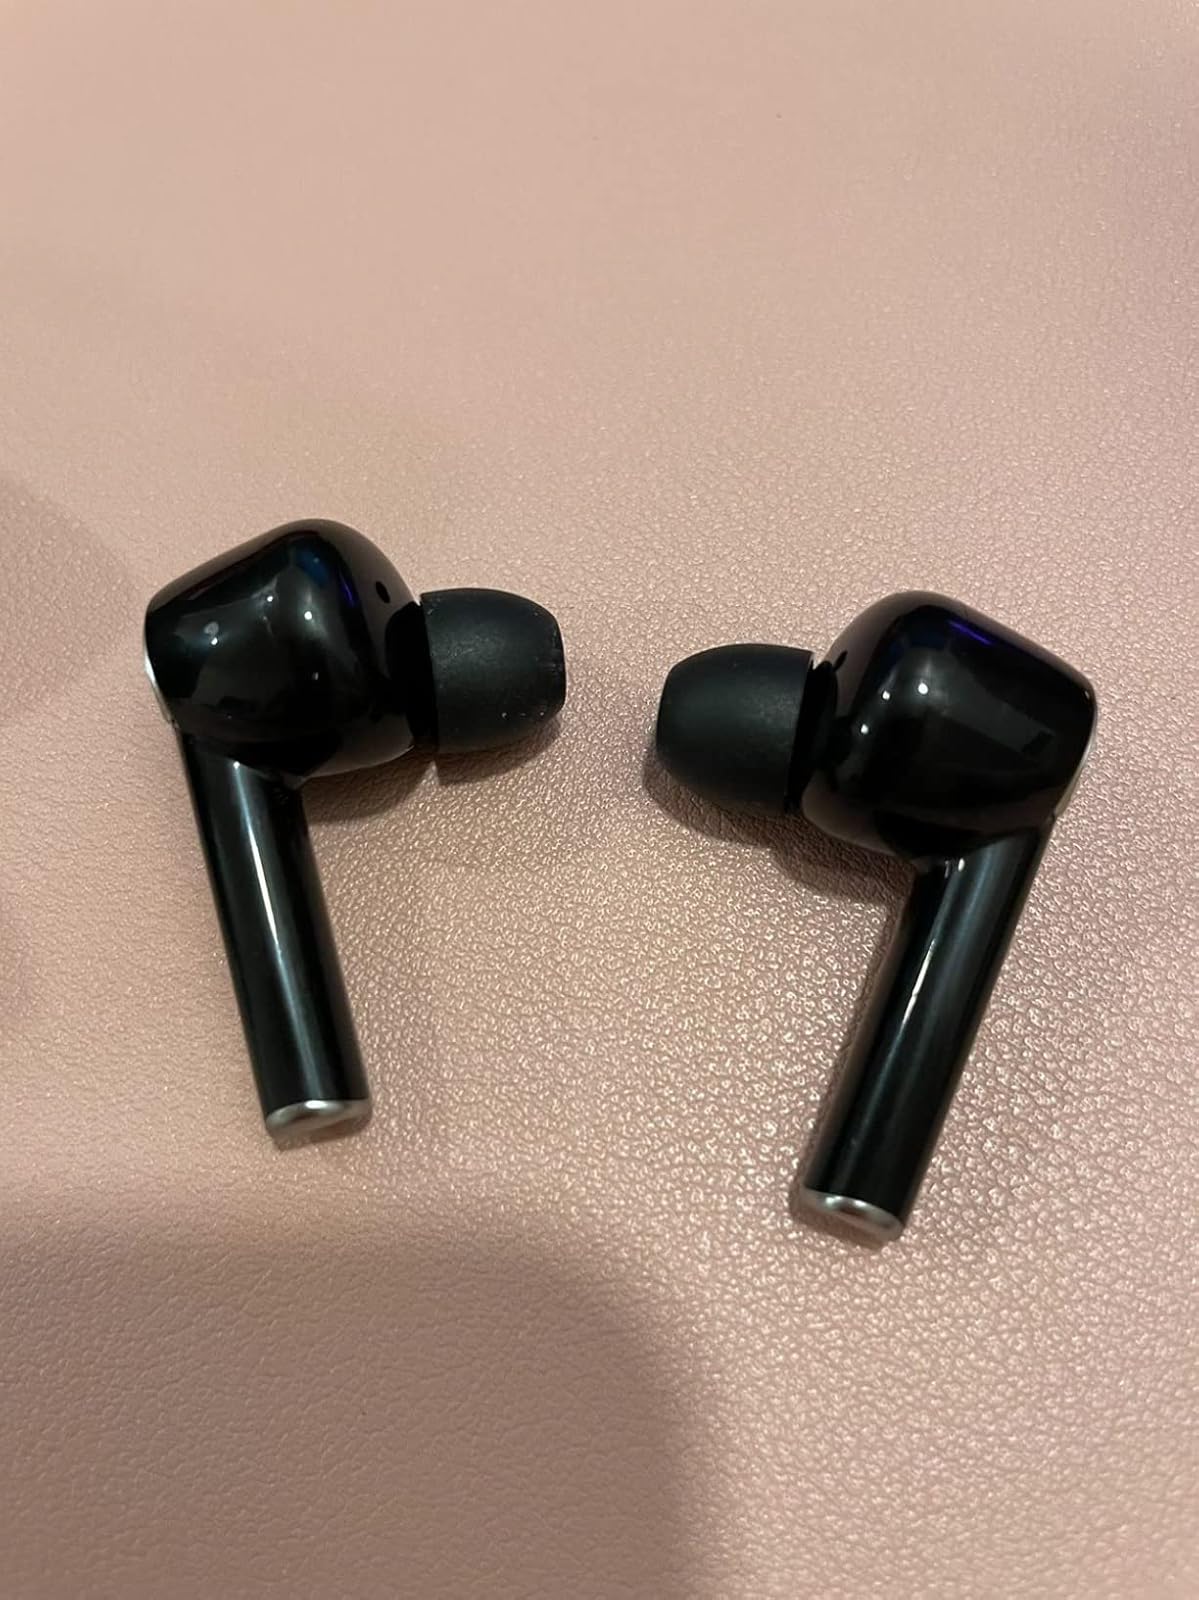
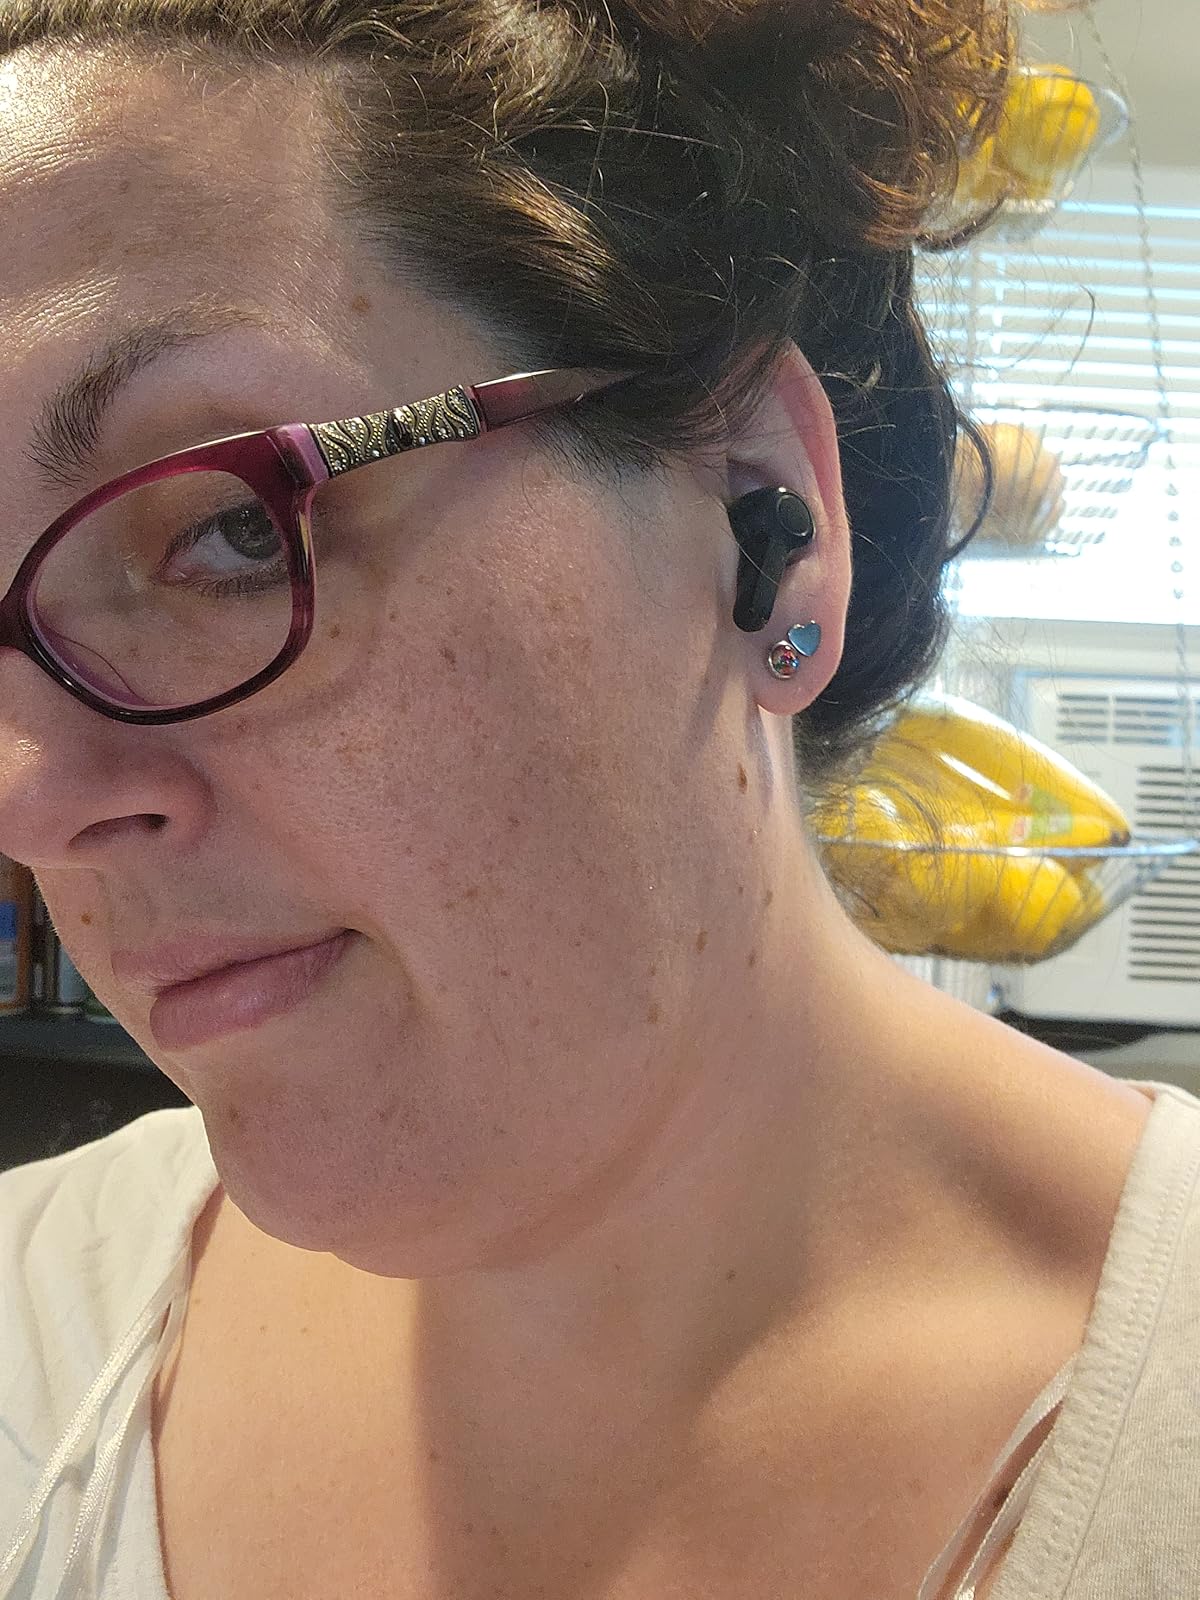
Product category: earbuds
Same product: no